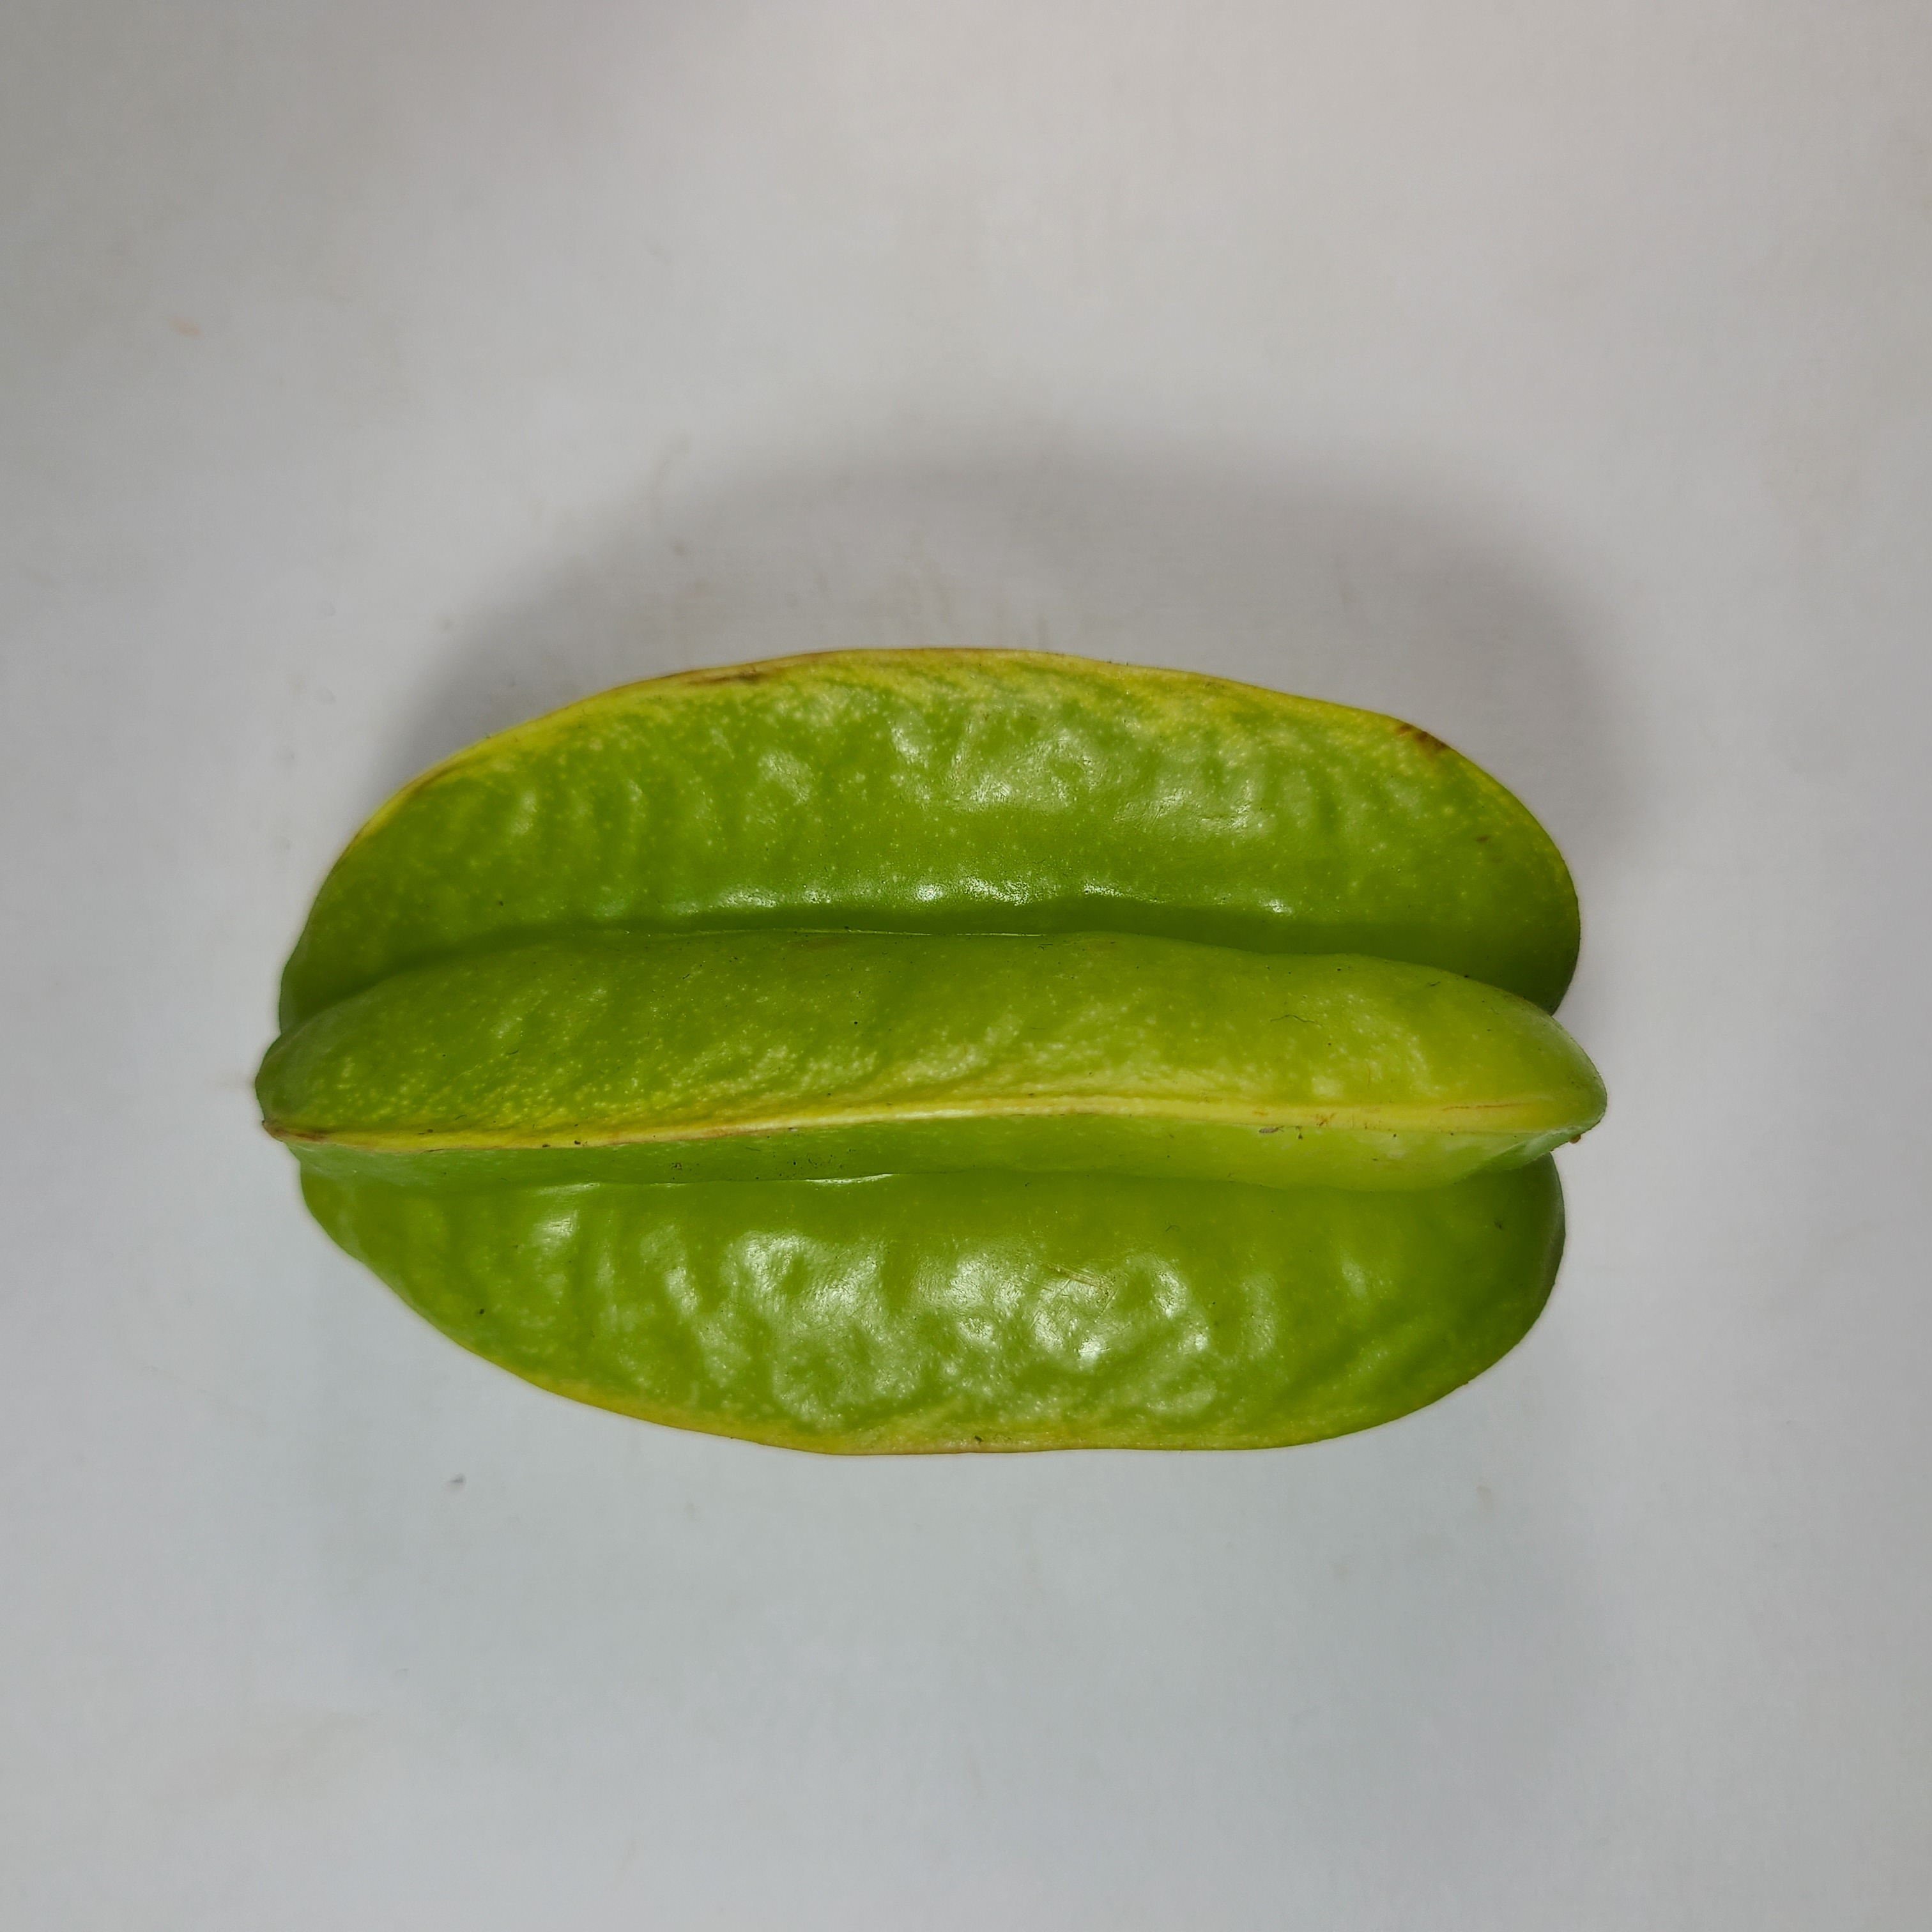
Label: Healthy Fruits